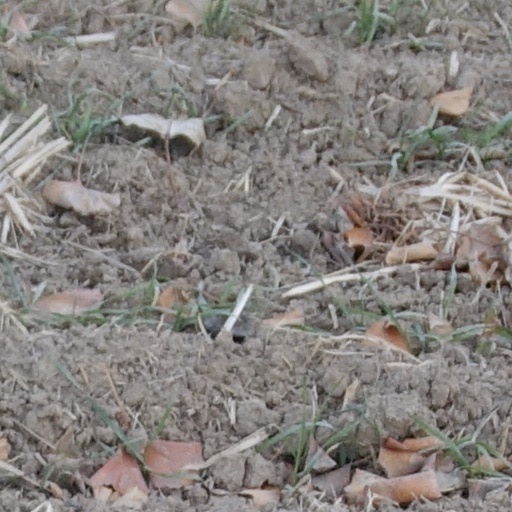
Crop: wheat